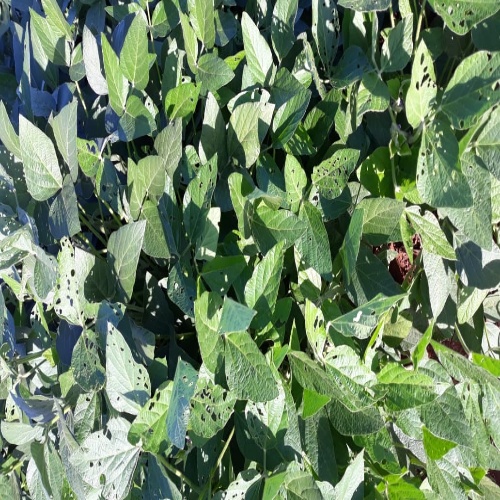
Label: Diabrotica_speciosa